Social Democratic Federation (United States)

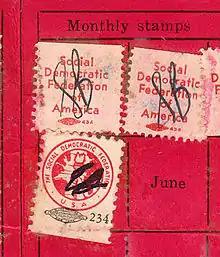
SDF dues stamps were applied continuously to regular SPA dues booklets in 1936 and 1937.

The Old Guard opponents of the Detroit decisions formally organized themselves as a faction immediately after the close of the Detroit conclave, establishing the Committee for the Preservation of the Socialist Party. Pamphlets were published and distributed alleging the Declaration of Principles was a "culminating point of a deep seated antagonism" within the Socialist Party — the proverbial "straw that breaks or threatens to break the camel's back." A stern warning was issued that it was "not enough" to merely defeat the Detroit Declaration of Principles in the party referendum held for their ratification, but that "the Socialist Party must be made safe for Socialism, for social democracy." Names of sympathizers were gathered, funds collected, and an office established in New York City. A "Provisional Executive Committee" of the faction was named, including such long-time members of the SPA as James Maurer of Pennsylvania, Algernon Lee and Louis Waldman of New York, George Roewer of Massachusetts (Chairman of the Provisional Executive Committee), George Goebel of New Jersey, and Mayor Jasper McLevy of Bridgeport, Connecticut. Louis Hendin was engaged as Executive Secretary of the faction, which had already in 1934 taken the form of a "party within the party."